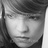
Emotion: sad